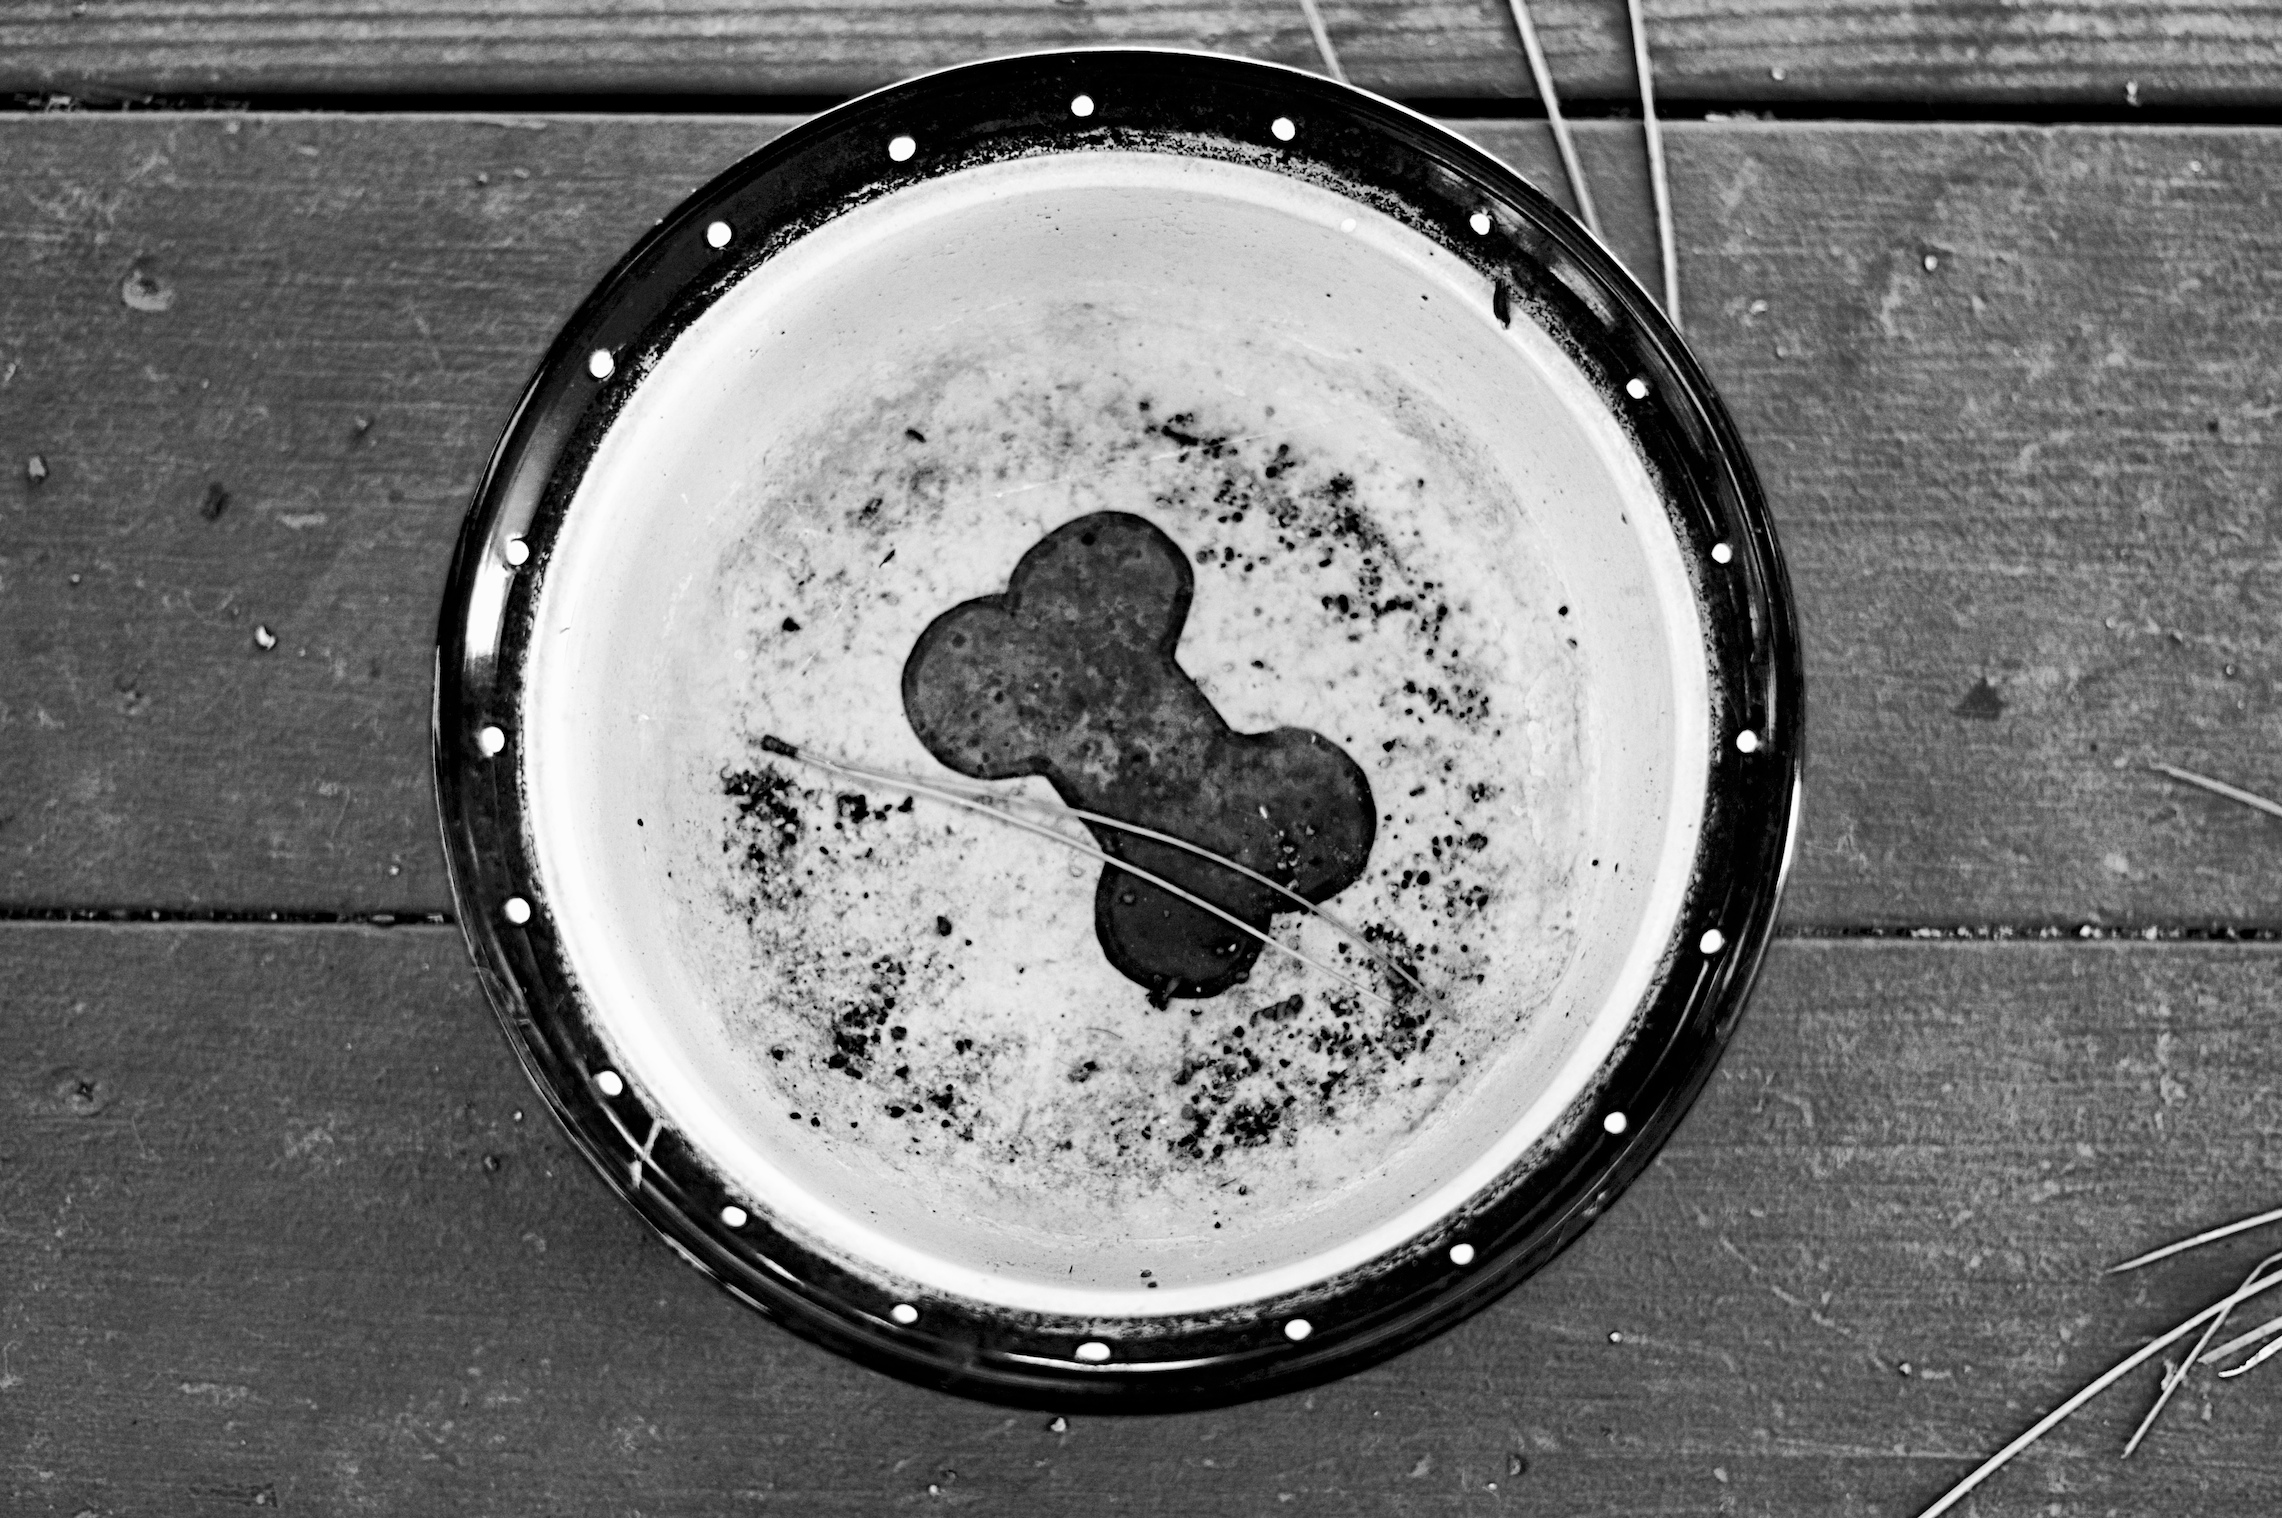
black and white, white, photography, wheel, dog, black, monochrome, circle, organ, shape, plpconnectu, 2009365, monochrome photography